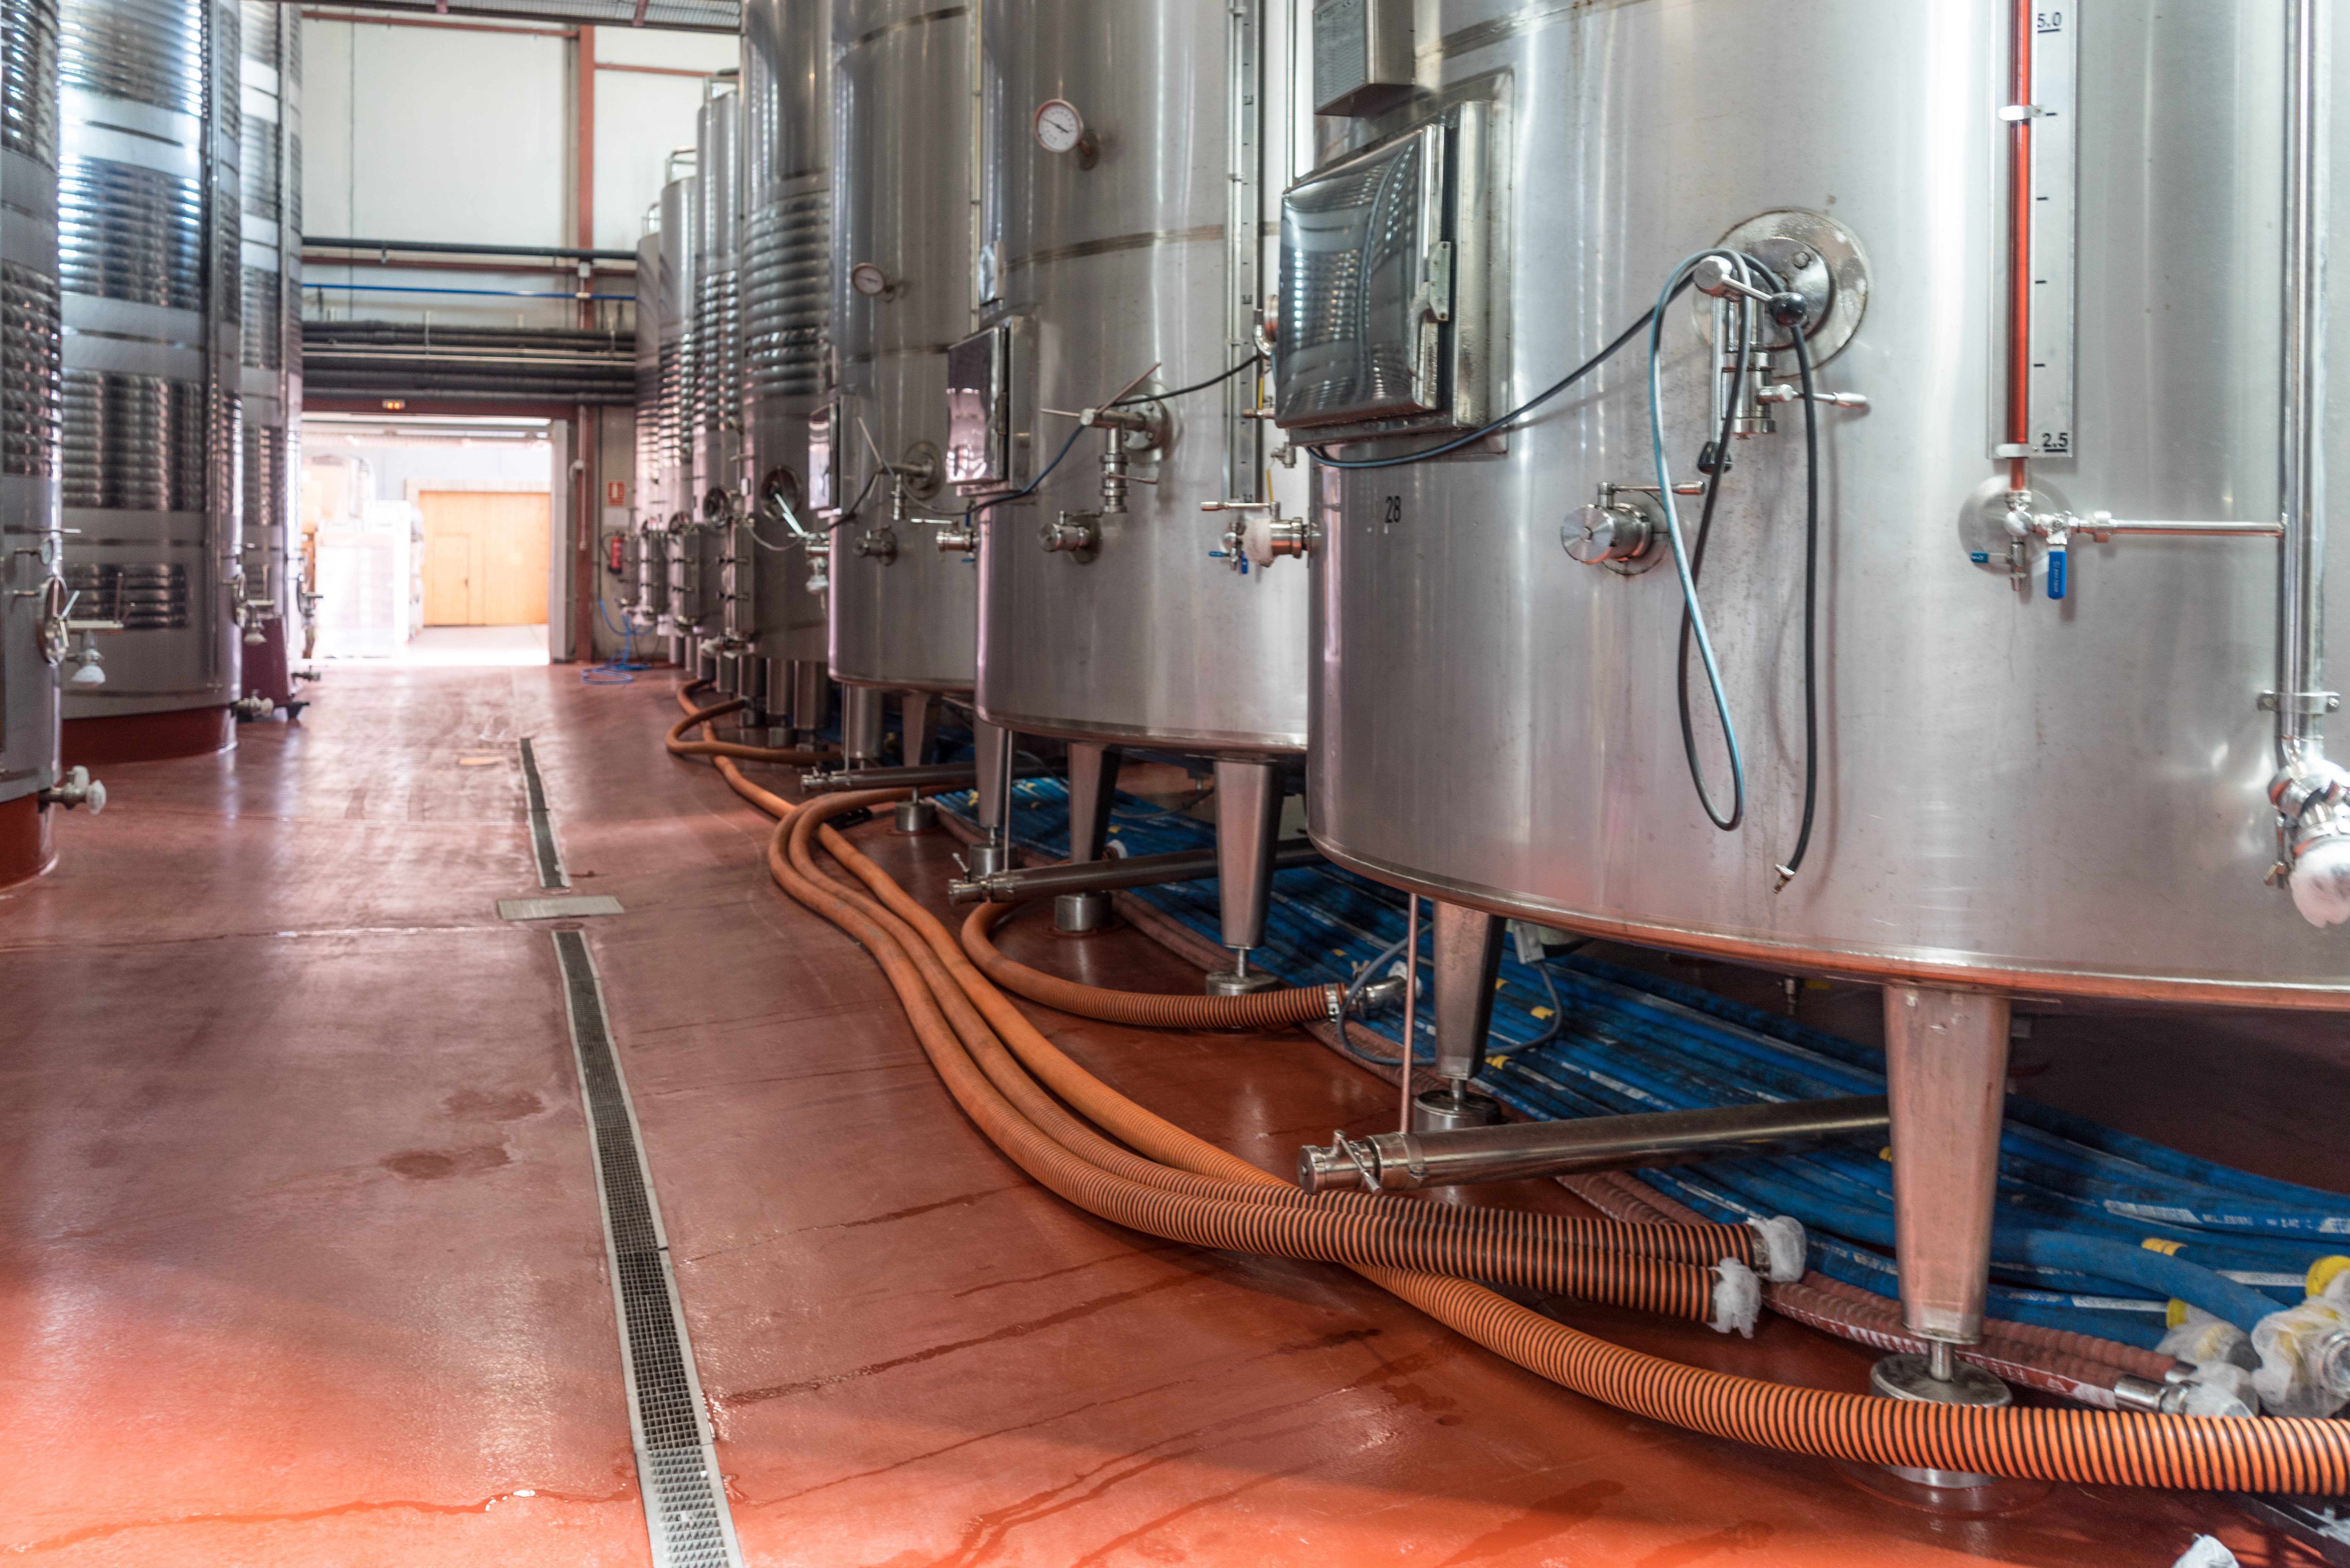
wine, floor, ship, vehicle, factory, room, beer, cuba, production, porto, aluminum, brewery, cognac, sherry